Question: What color are the vegetables in the bowl?
Tambaya: Wana irin launin kayan lambu ne a kwanan?
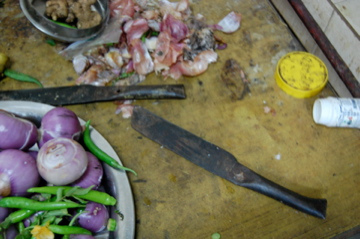
Answer: Purple.
Amsa: Ruwan malmo.